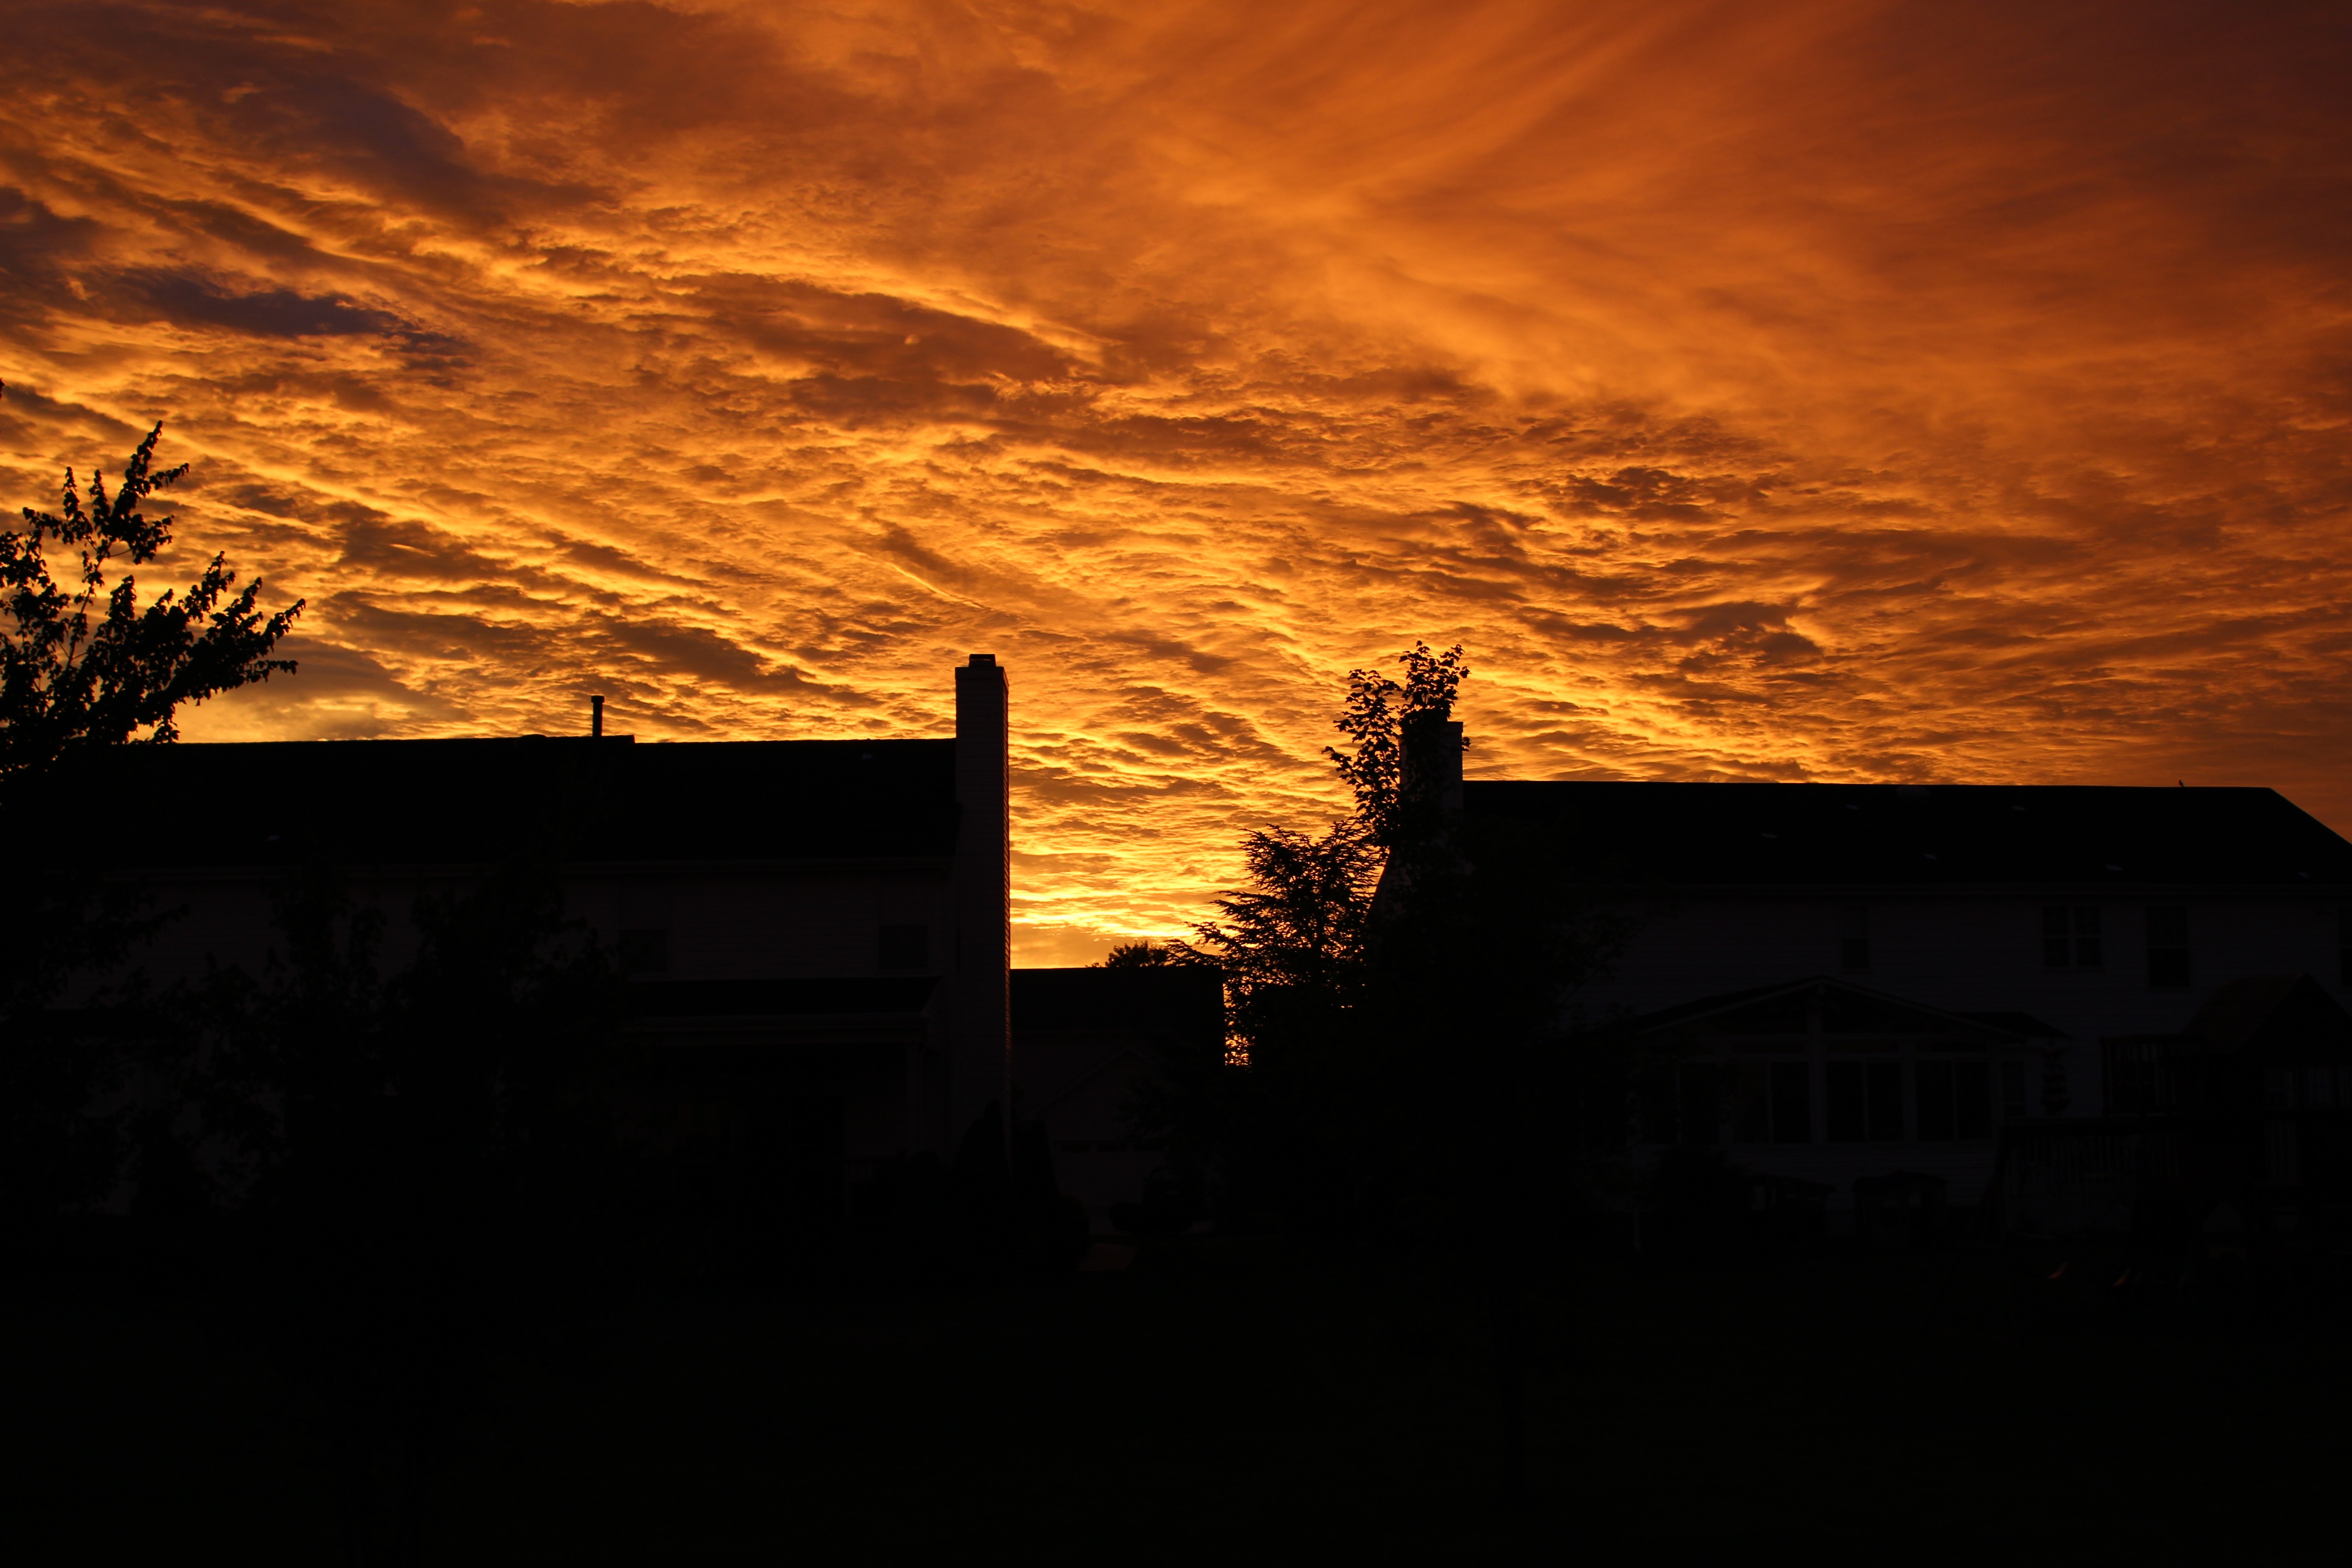
sky, sunset, afterglow, cloud, orange, sunrise, evening, morning, horizon, yellow, red sky at morning, sun, tree, dusk, sunlight, atmosphere, heat, landscape, architecture, dawn, astronomical object, silhouette, photography, house, plant, meteorological phenomenon, Tints and shades, backlighting, city